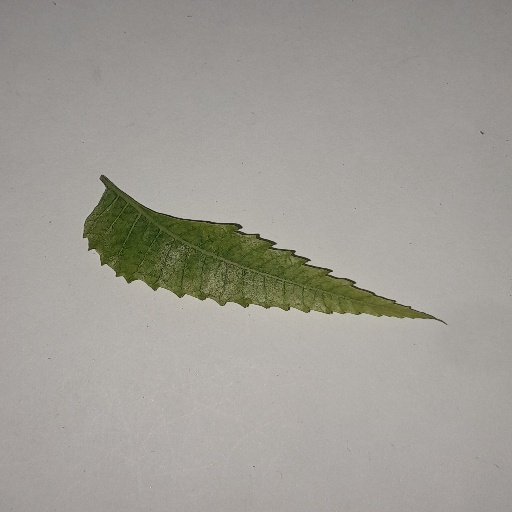
Species: Neem
Leaf condition: Yellow Leaf